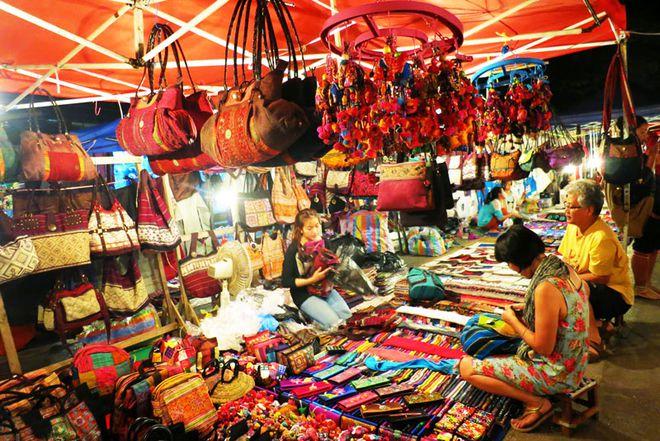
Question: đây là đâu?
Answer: đây là một khu chợ